Narasimhavarman II

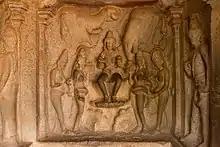
Rock cut of Varaha and Vamana.

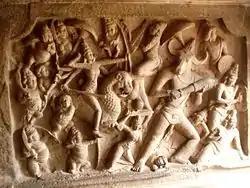
Rock cut depicting Durga fighting Mahishasura.

Narasimhavarman was a skilled dramatist and poet. He wrote many works in Sanskrit. Most of these are missing. His Sanskrit plays had themes from Ramayana, the Mahabharatha and the Puranas. "Kutiyattam", which is considered as the most ancient available form of dance drama and is